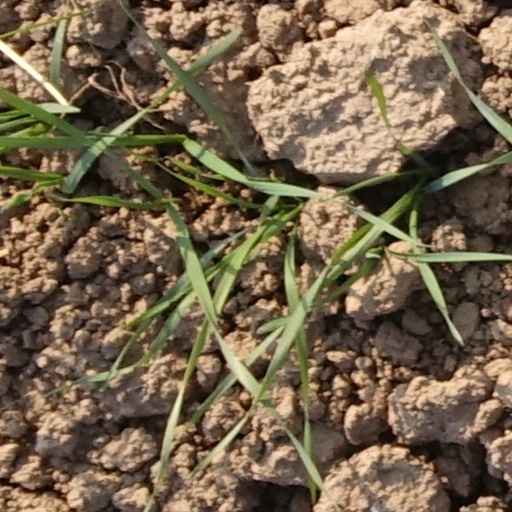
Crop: wheat